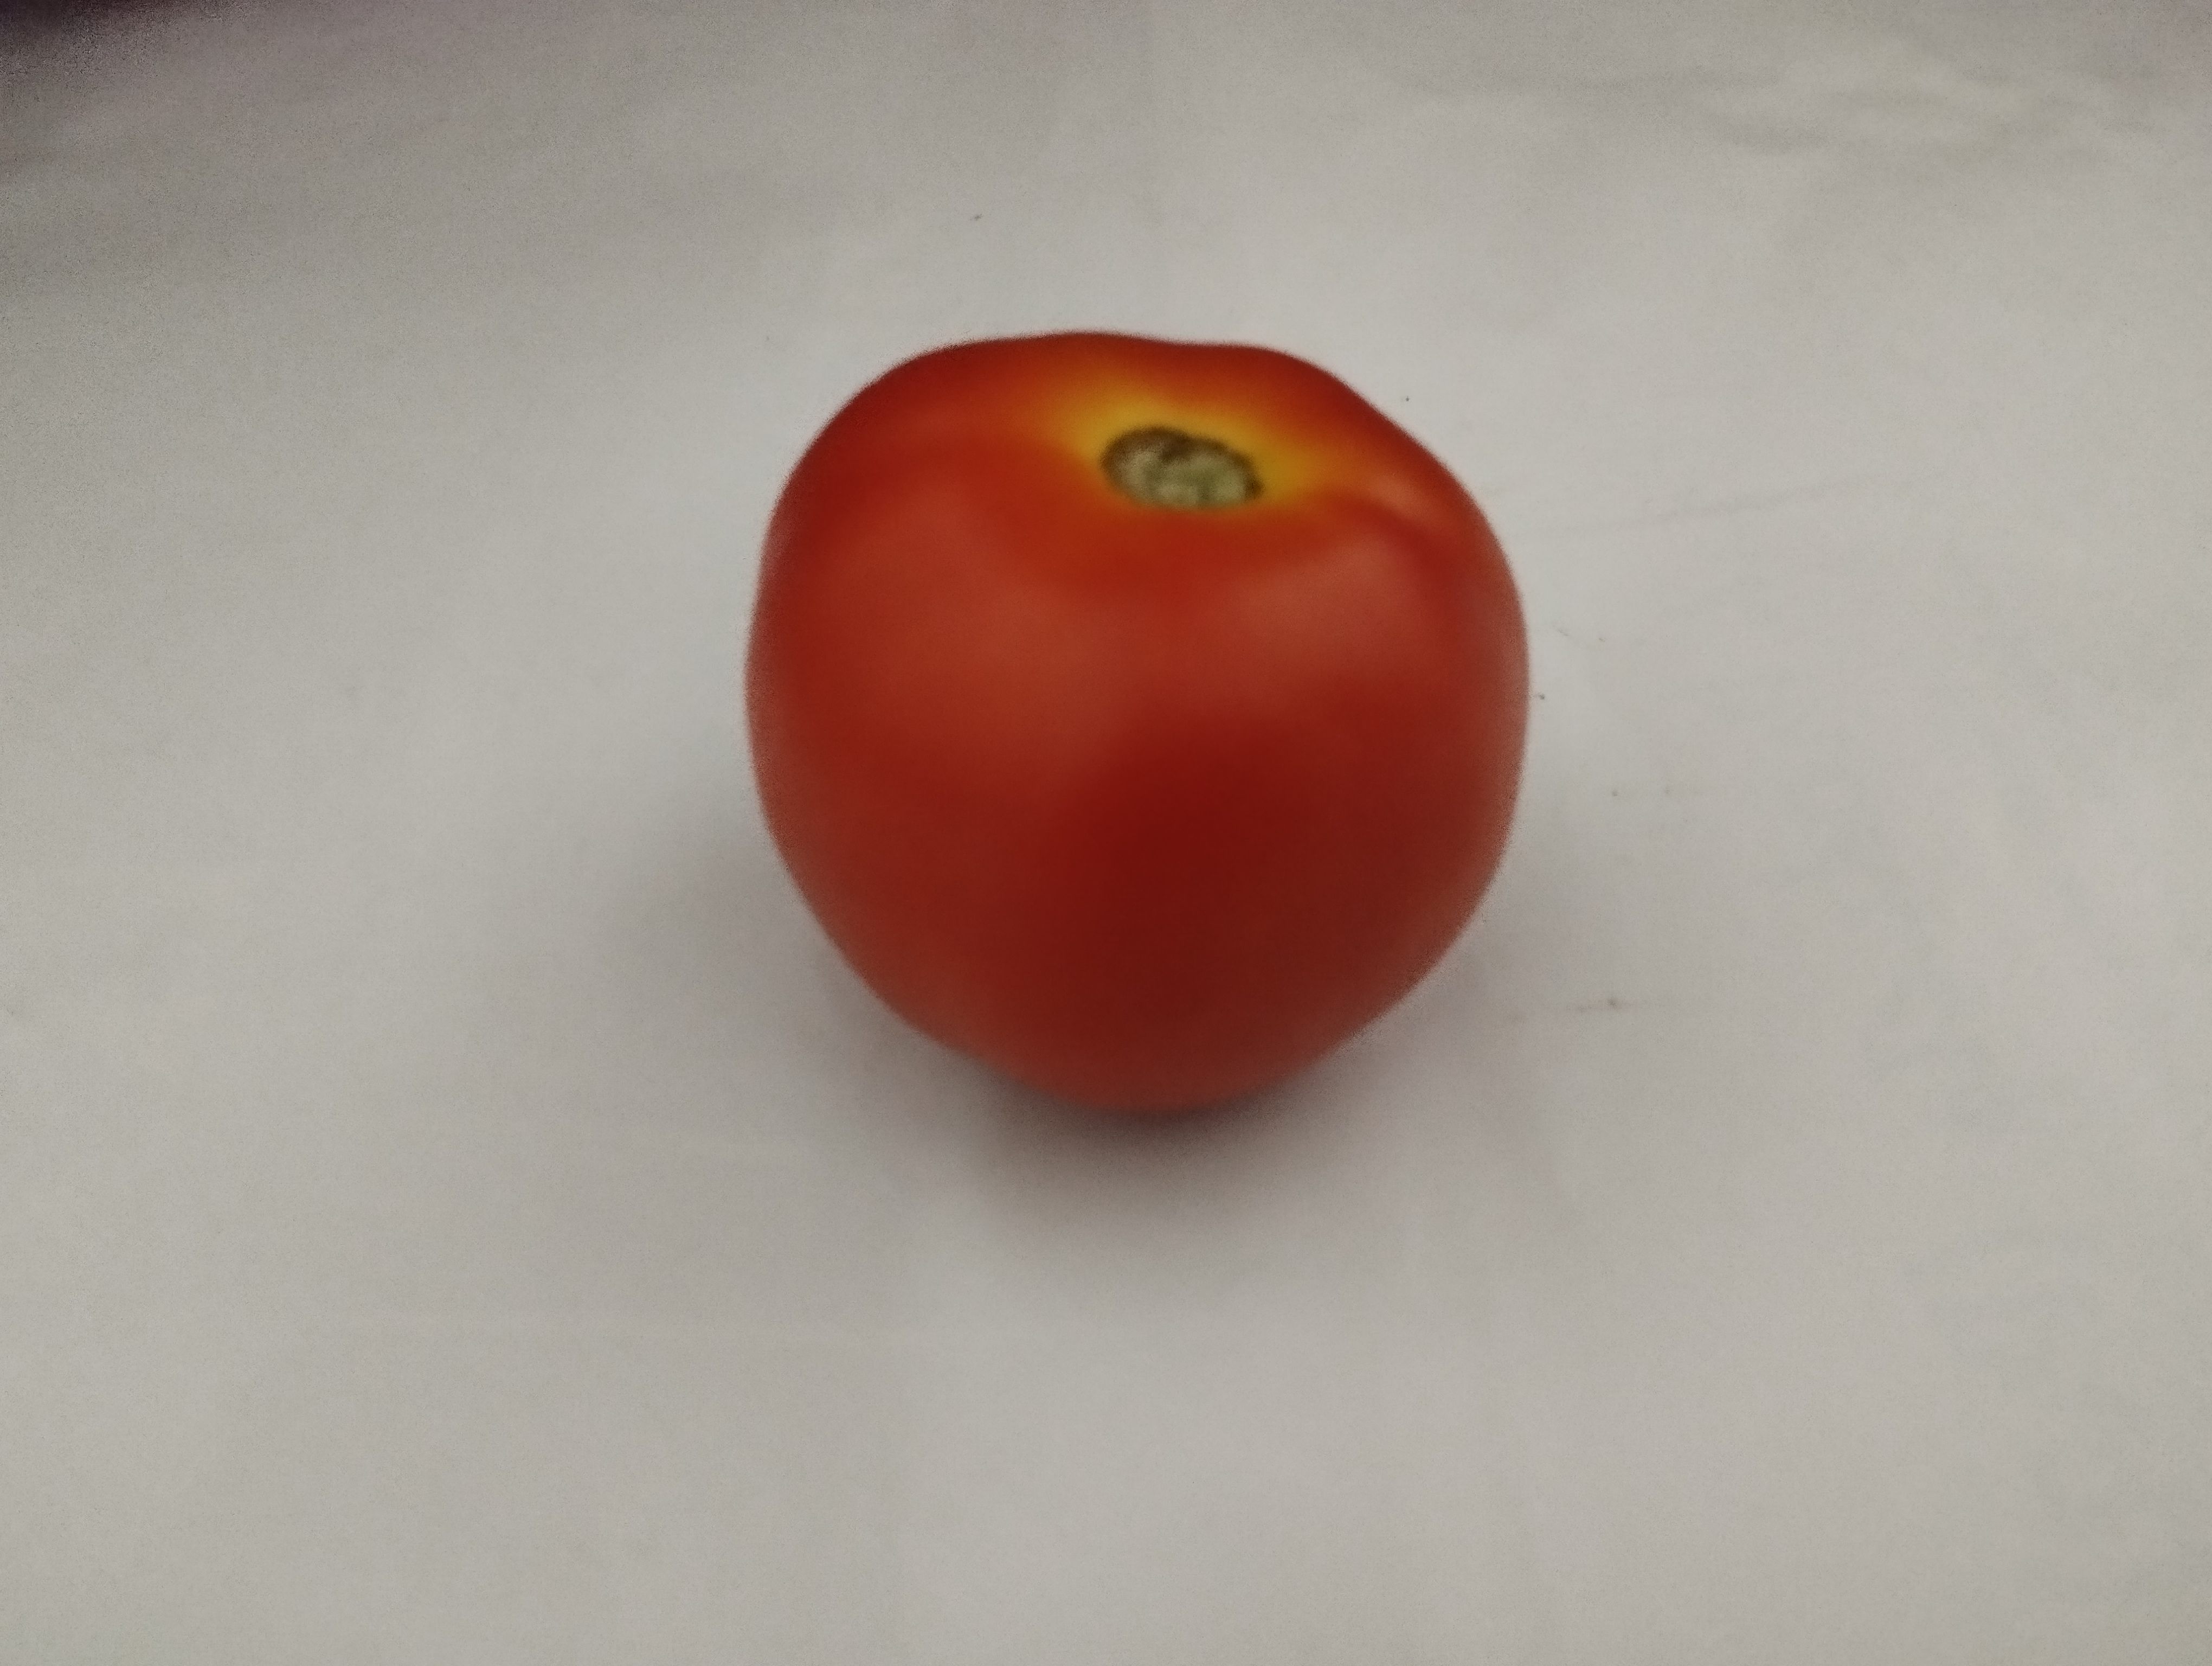
Label: Solanum Iycopersicum